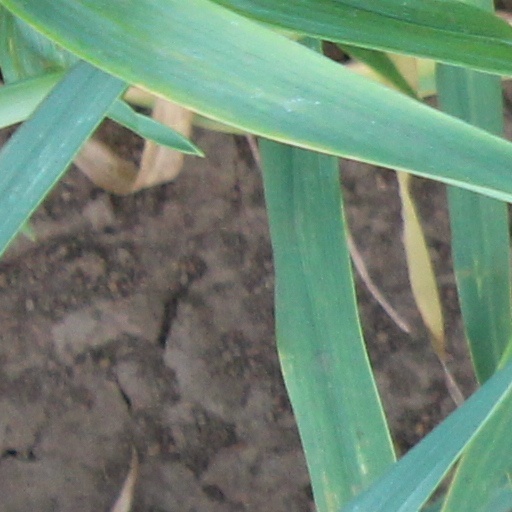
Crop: wheat